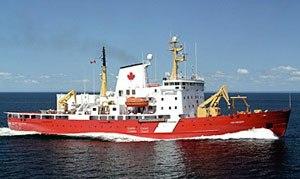
Madame Abigail Friedman, Consule Générale, ainsi que Sylvain Verreault, employé au consulat, ont visité le brise-glace de recherche canadien NGCC Amundsen, avant qu’il ne quitte le port de Québec le 22 août dernier en direction du Nunavut. Du 18 au 22 septembre prochain, la Consule Générale visitera Iqualuit, Pangnirtung et Pond Inlet, situés au Nunavut.